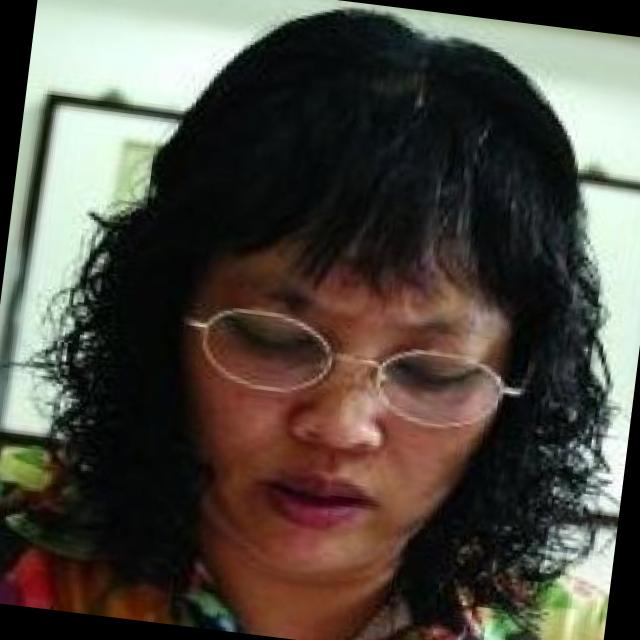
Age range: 45-64